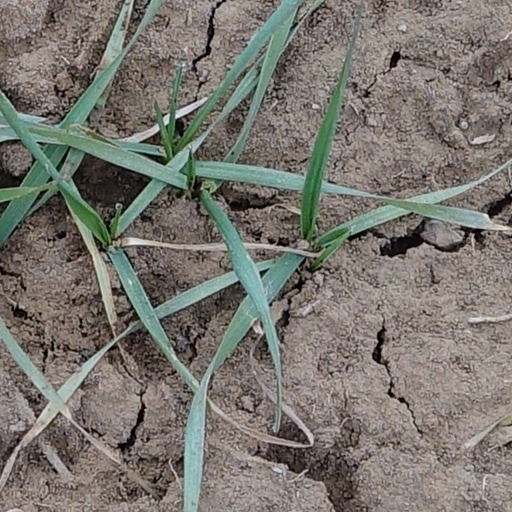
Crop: wheat